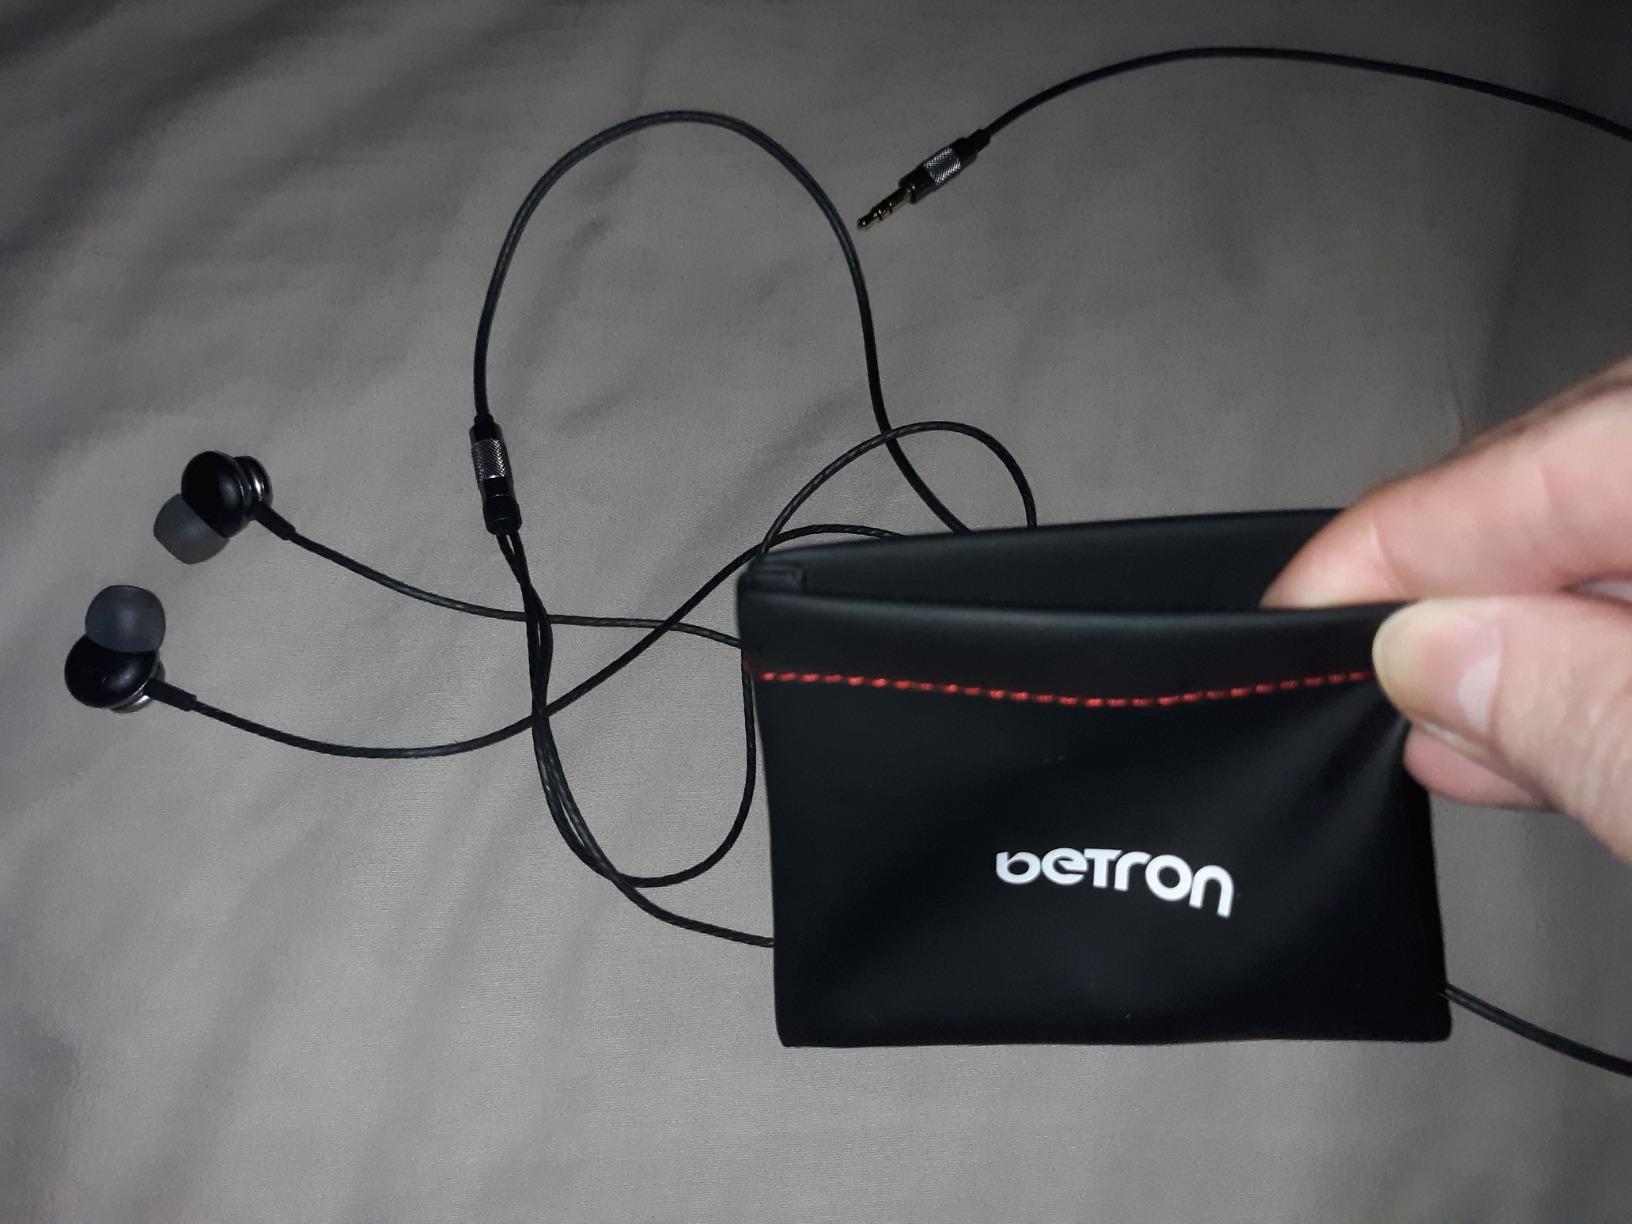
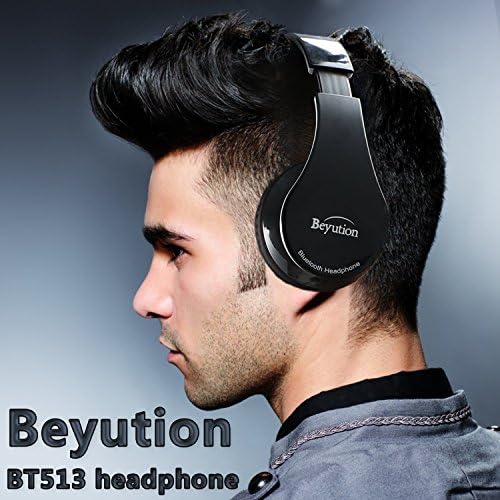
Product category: headphones
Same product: no